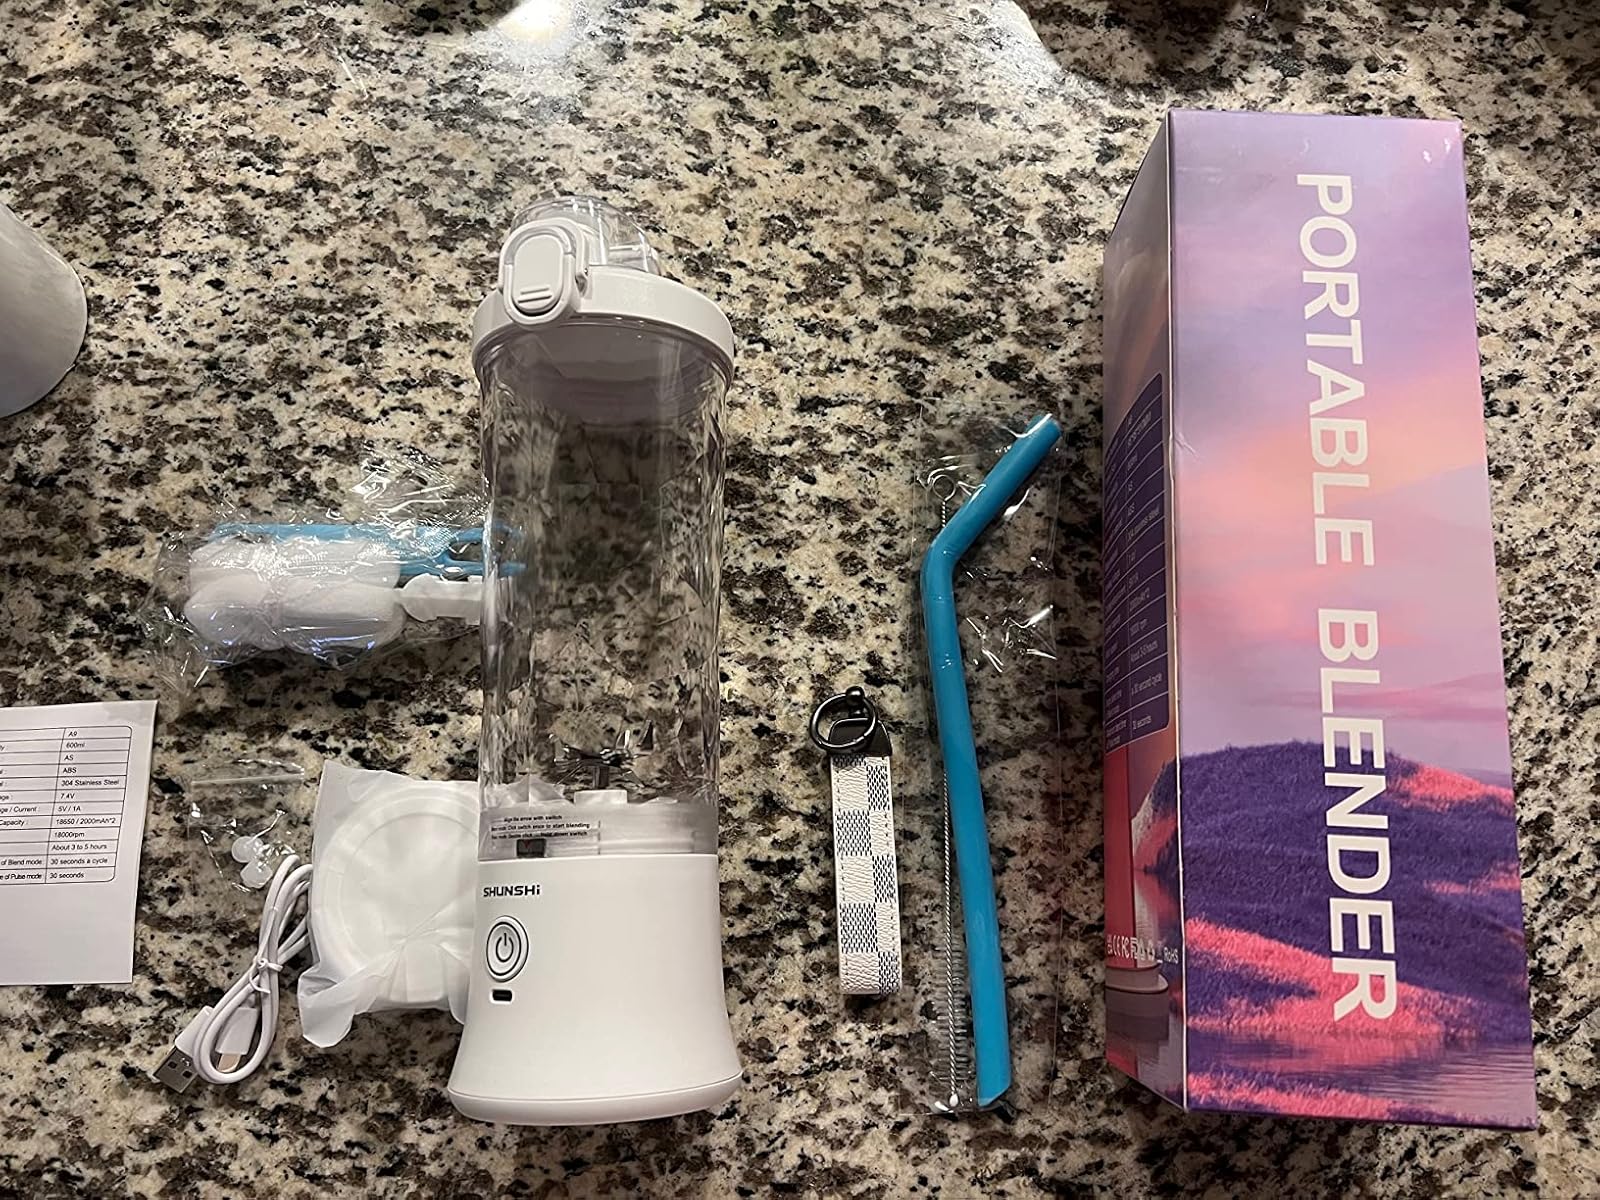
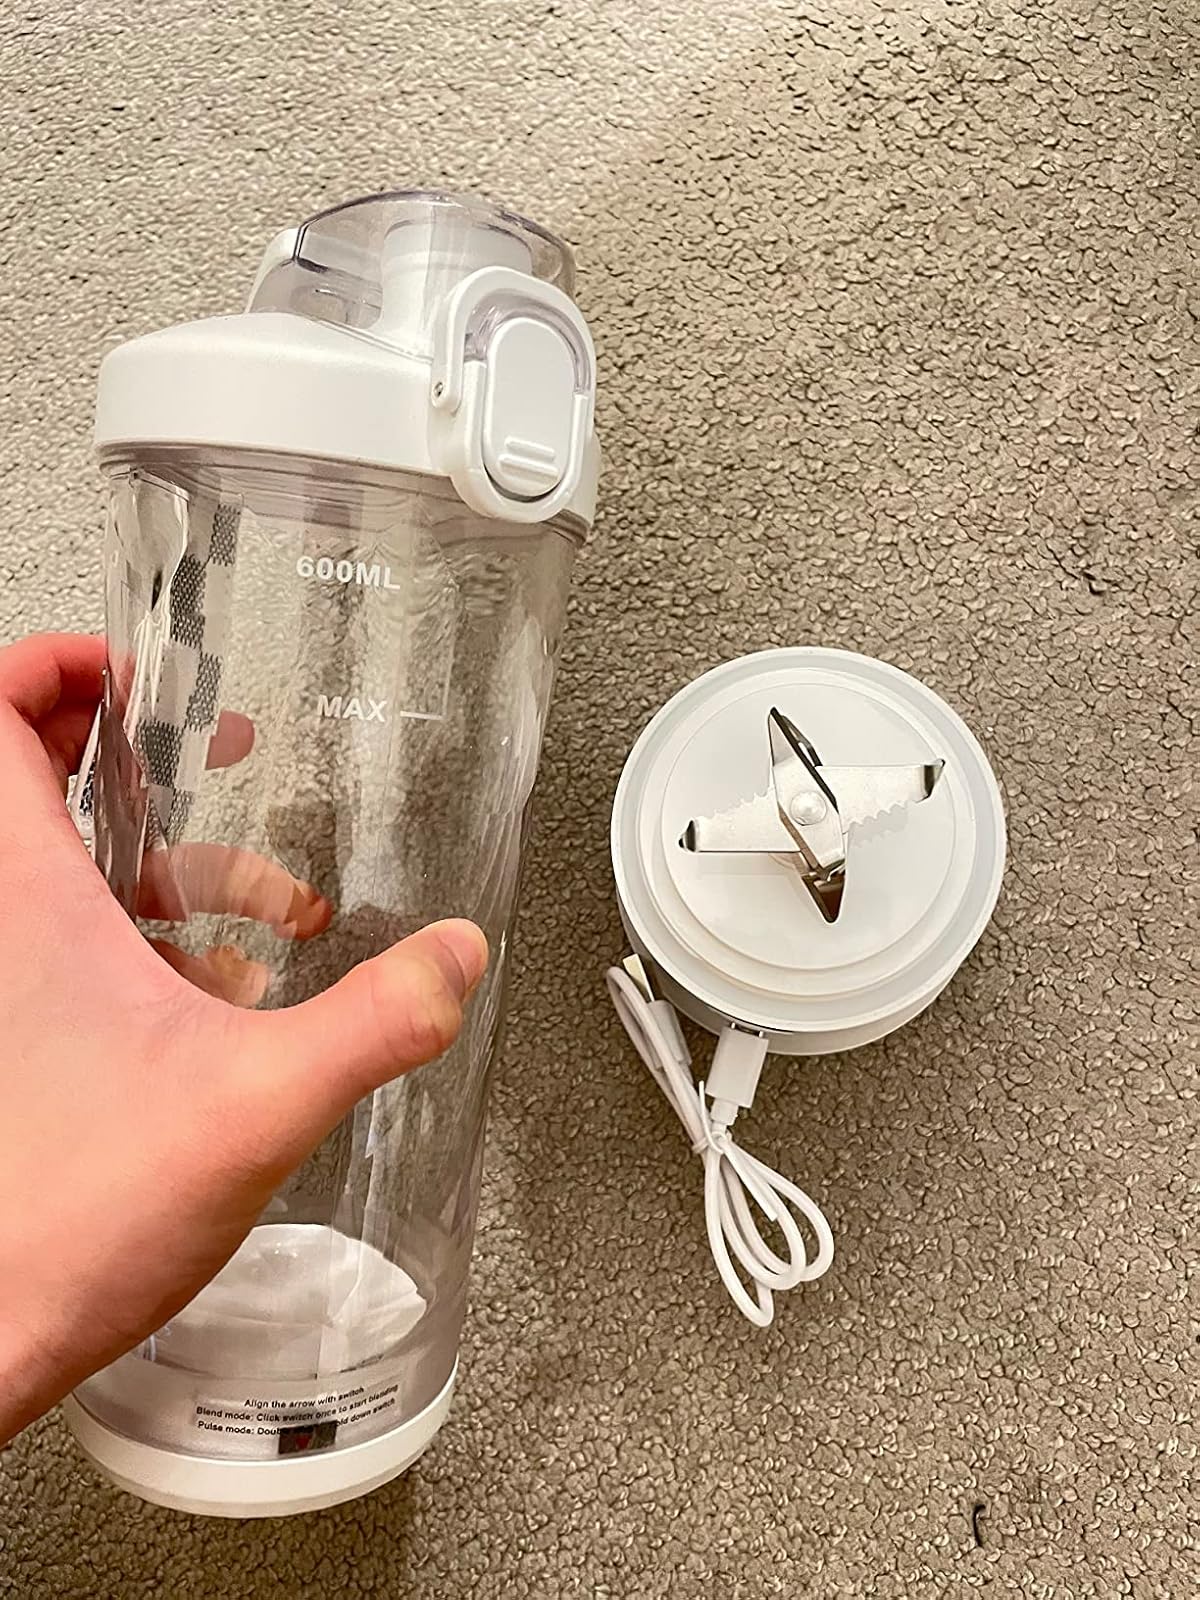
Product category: items_blender
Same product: yes